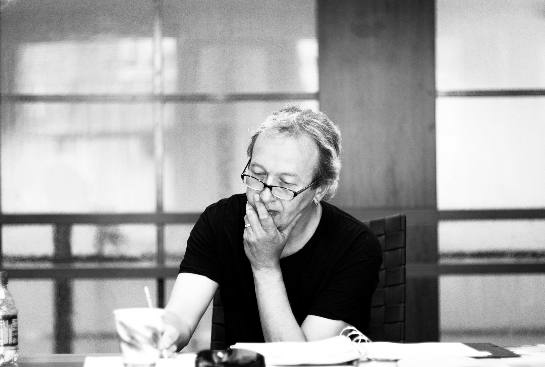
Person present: Yes